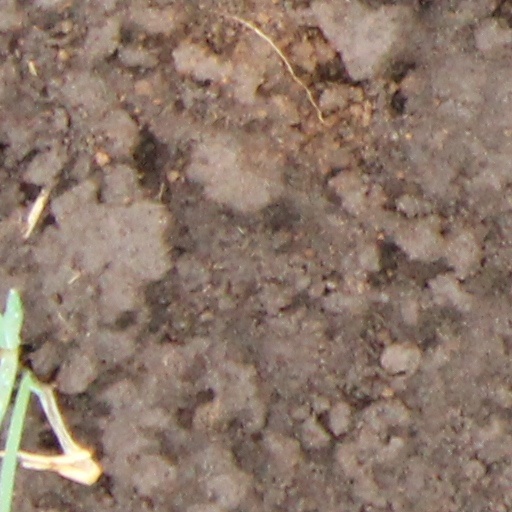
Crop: wheat